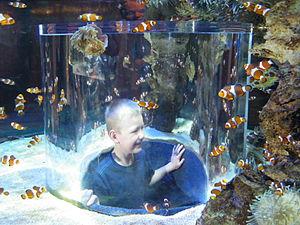
L' Aquarium des Deux Océans à fr:Le Cap, fr:Afrique du Sud
L'Aquarium des Deux Océans est un aquarium situé sur le site du Victoria & Alfred Waterfront dans la ville du Cap en Afrique du Sud. L'aquarium a été inauguré le 13 novembre 1995, totalise 4 millions de litres d'eau de mer et comprend sept galeries thématiques avec de larges vitres: